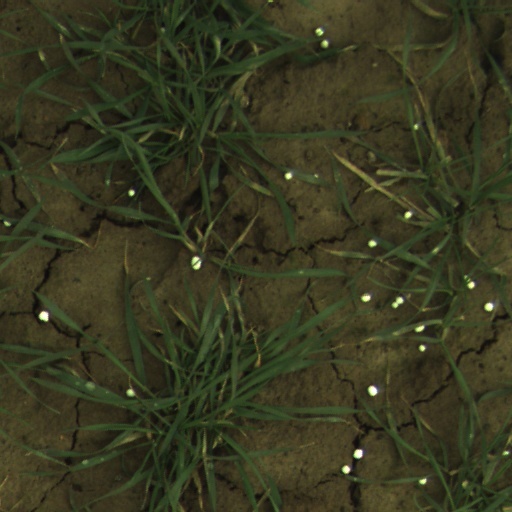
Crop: wheat